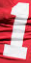
Number: 1